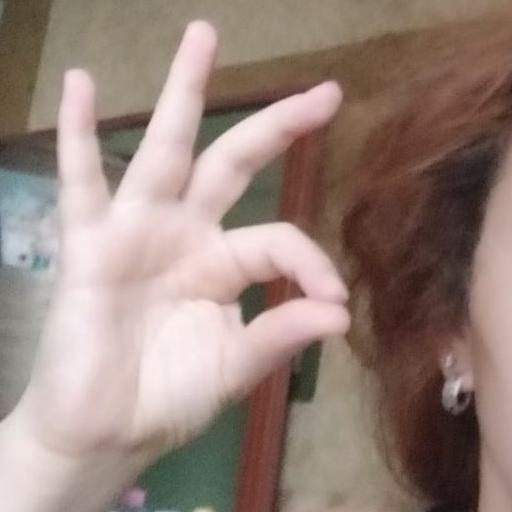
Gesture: ok